Charles Leclerc

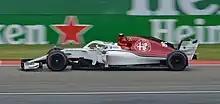
Leclerc driving the Sauber C37 at the 2018 Chinese Grand Prix

Leclerc graduated to Formula Three in 2015, contesting FIA European F3 with Van Amersfoort Racing amongst a highly-competitive field. In the opening round at Silverstone, he inherited pole position for the second and third races after Felix Rosenqvist was excluded for a technical infringement. After finishing twelfth on debut, he clinched second in race two followed by his maiden victory amidst a race-long battle with Antonio Giovinazzi. Leclerc claimed an additional three consecutive podiums at the Hockenheimring, winning the rain-affected third race after overtaking Rosenqvist. He increased his run to eight consecutive podiums at Pau, including a third-placed finish at the Pau Grand Prix—the final race of the weekend. He suffered his first retirement of the season in the second race at Monza after colliding with Jake Dennis, before returning to the podium in the curtailed final race.